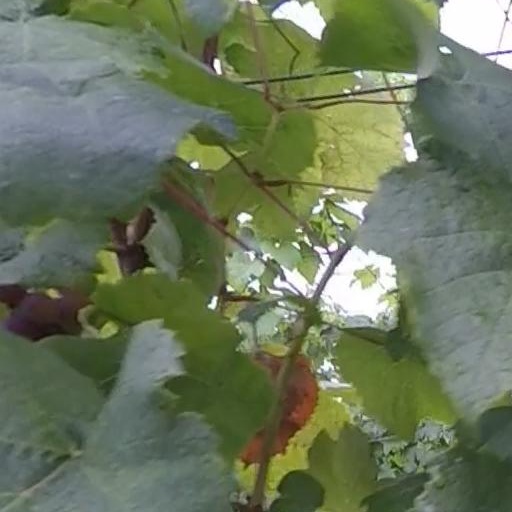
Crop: grape